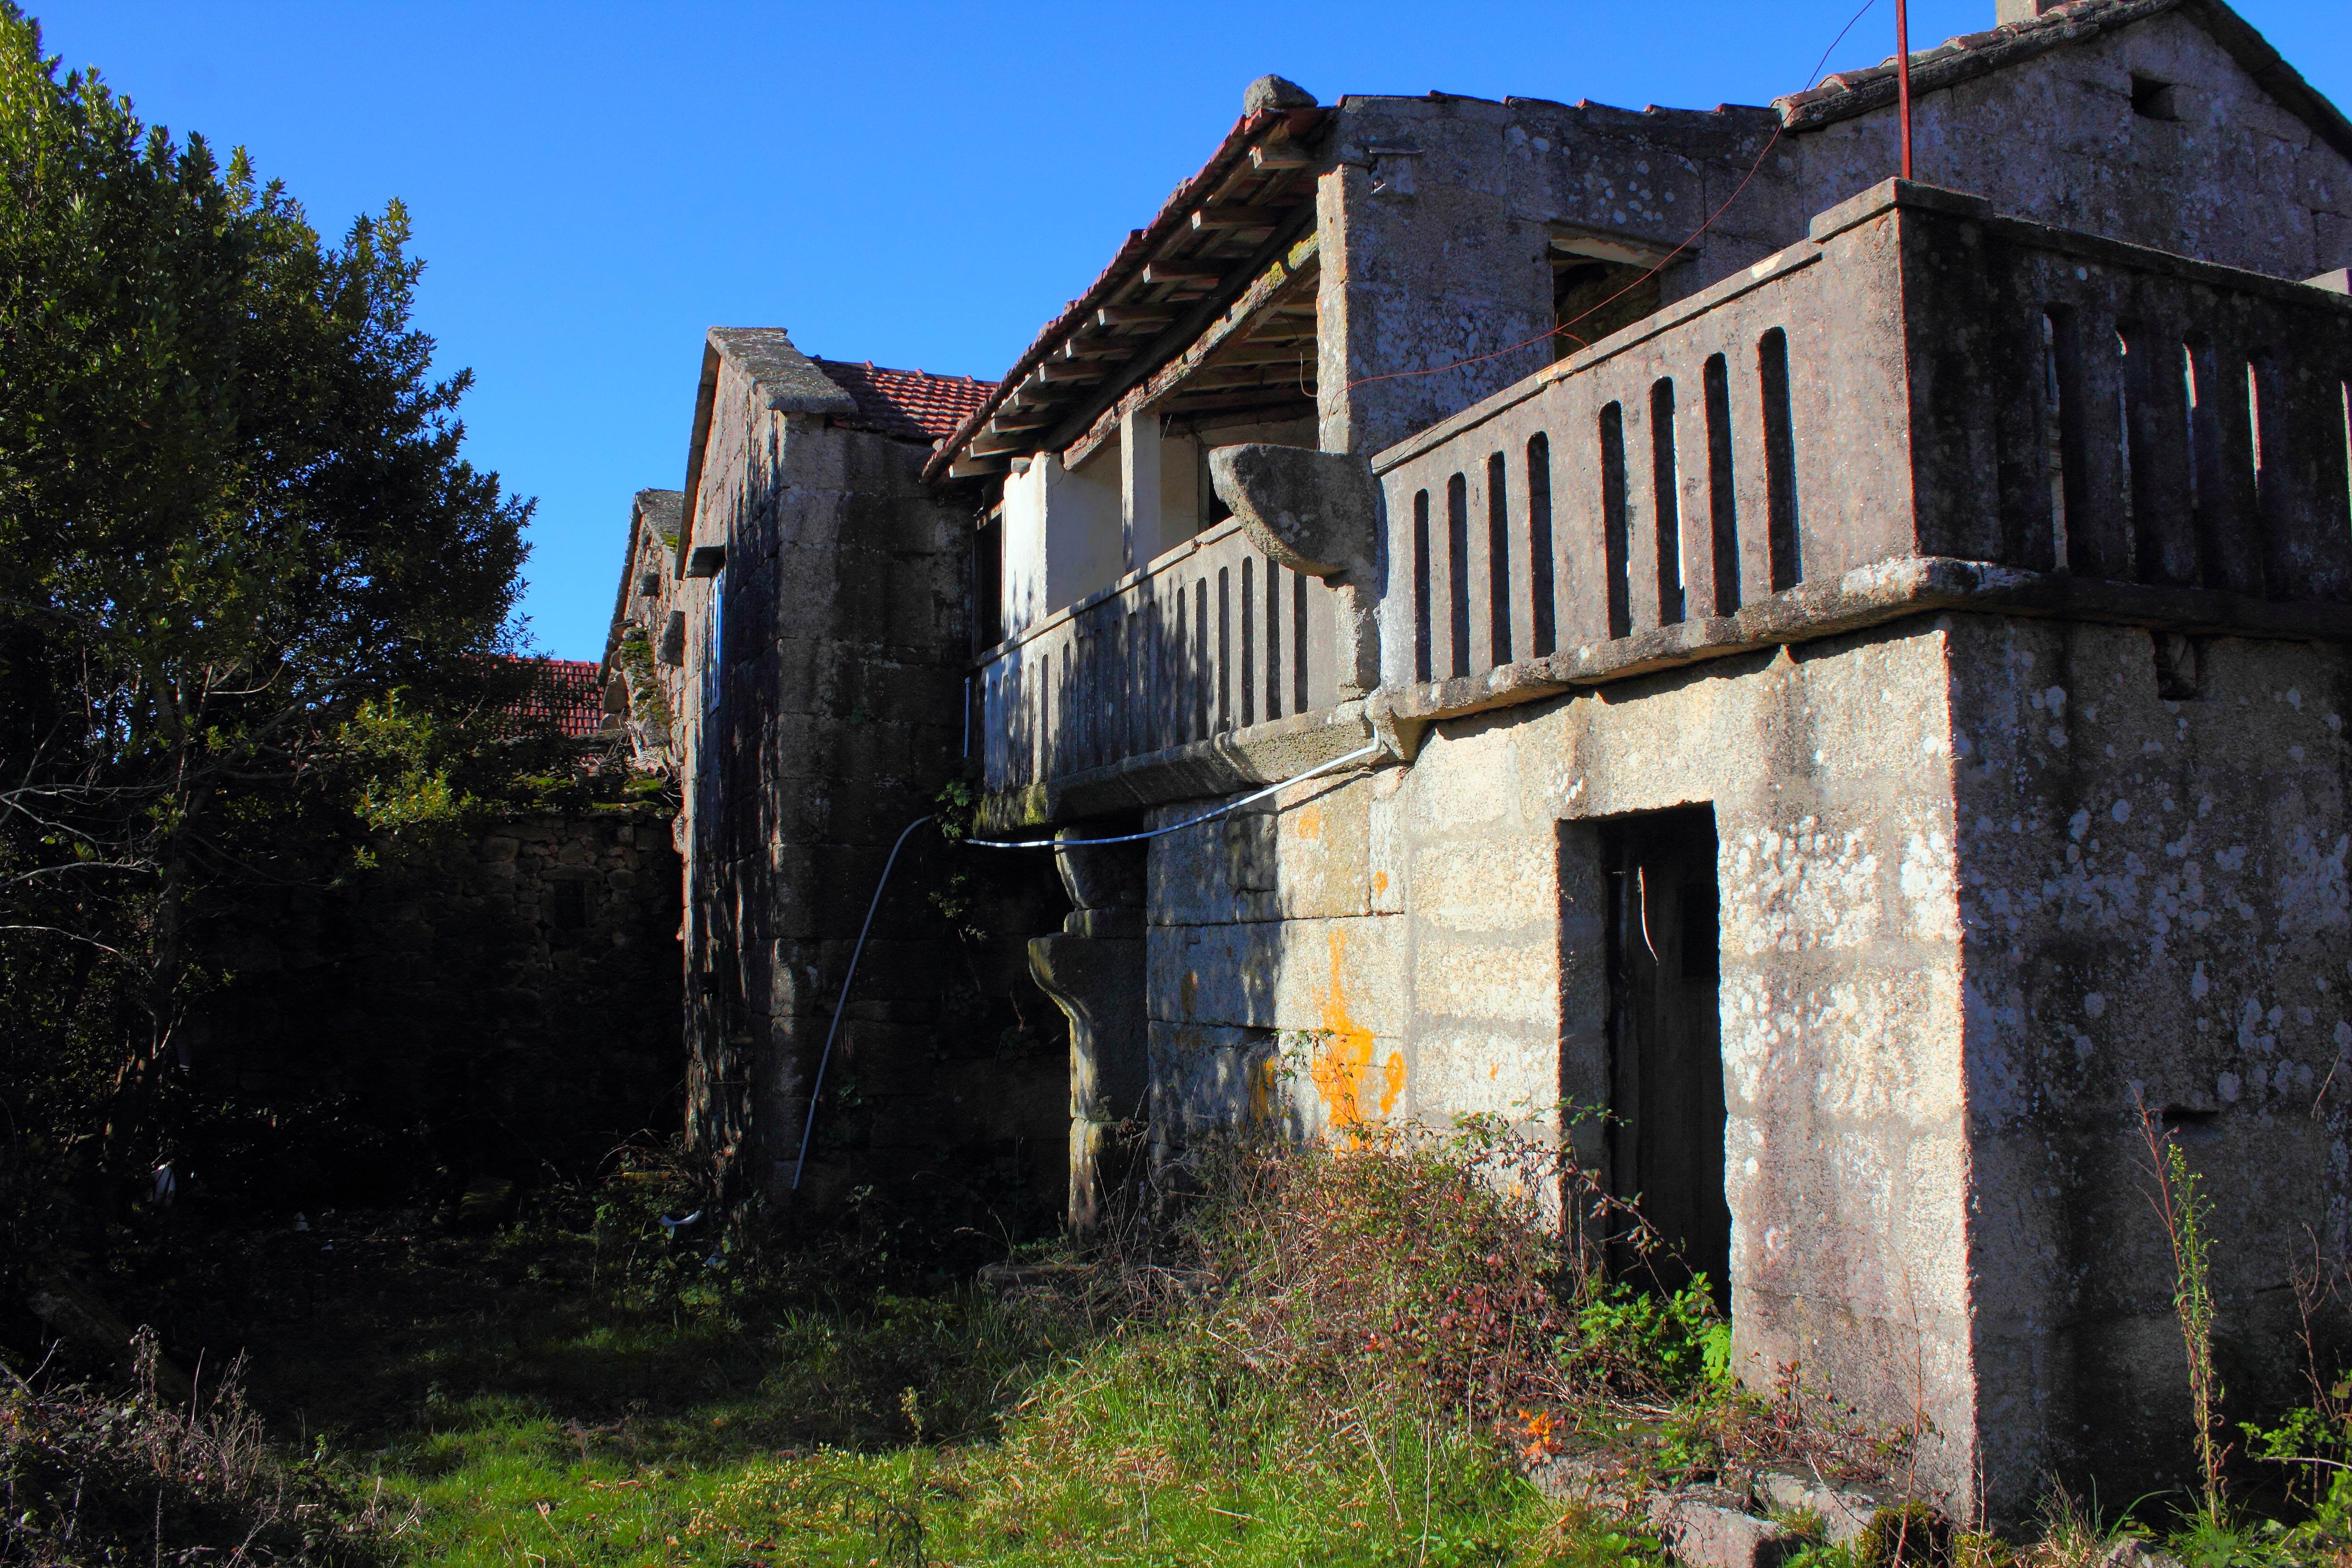
landscape, house, building, home, wall, village, shack, cottage, property, waterway, ruins, espaa, galicia, pontevedra, paisajes, estate, ggl1, gaby1, canoneos550d, alama, pontevedragaliciaespaa, rural area